Michelle Lomnicki

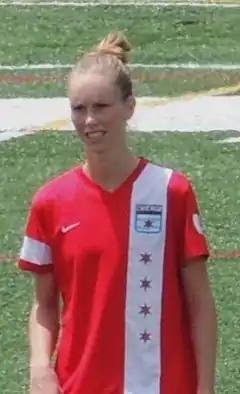
Wenino with the Chicago Red Stars in 2013

Michelle Lynn Lomnicki (born May 3, 1987) is an American former professional soccer player who played as a defender.